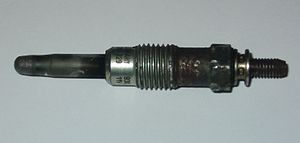
Gløderør
Et standard gløderør
Et gløderør er en del af en dieselmotor. Modsat hvad der er tilfældet i benzinmotorer, bliver brændstoffet i en dieselmotor ikke antændt ved hjælp af en gnist. Forbrændingen i en motor, der anvender dieselolie, sker ved en kombination af det høje kompressionsforhold i cylinderen samt tilstedeværelsen af varme. Når først motoren er i gang, leverer forbrændingen den nødvendige varme, men for at få en kold motor i gang er det nødvendigt at varme området omkring forbrændingen op, hvilket gøres med et gløderør.